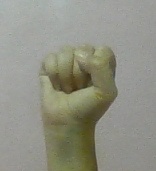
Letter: saad